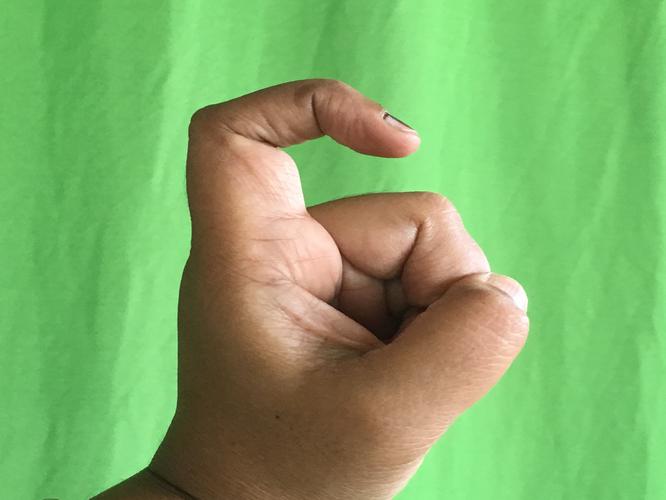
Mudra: Tamarachudam
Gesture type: single_hand